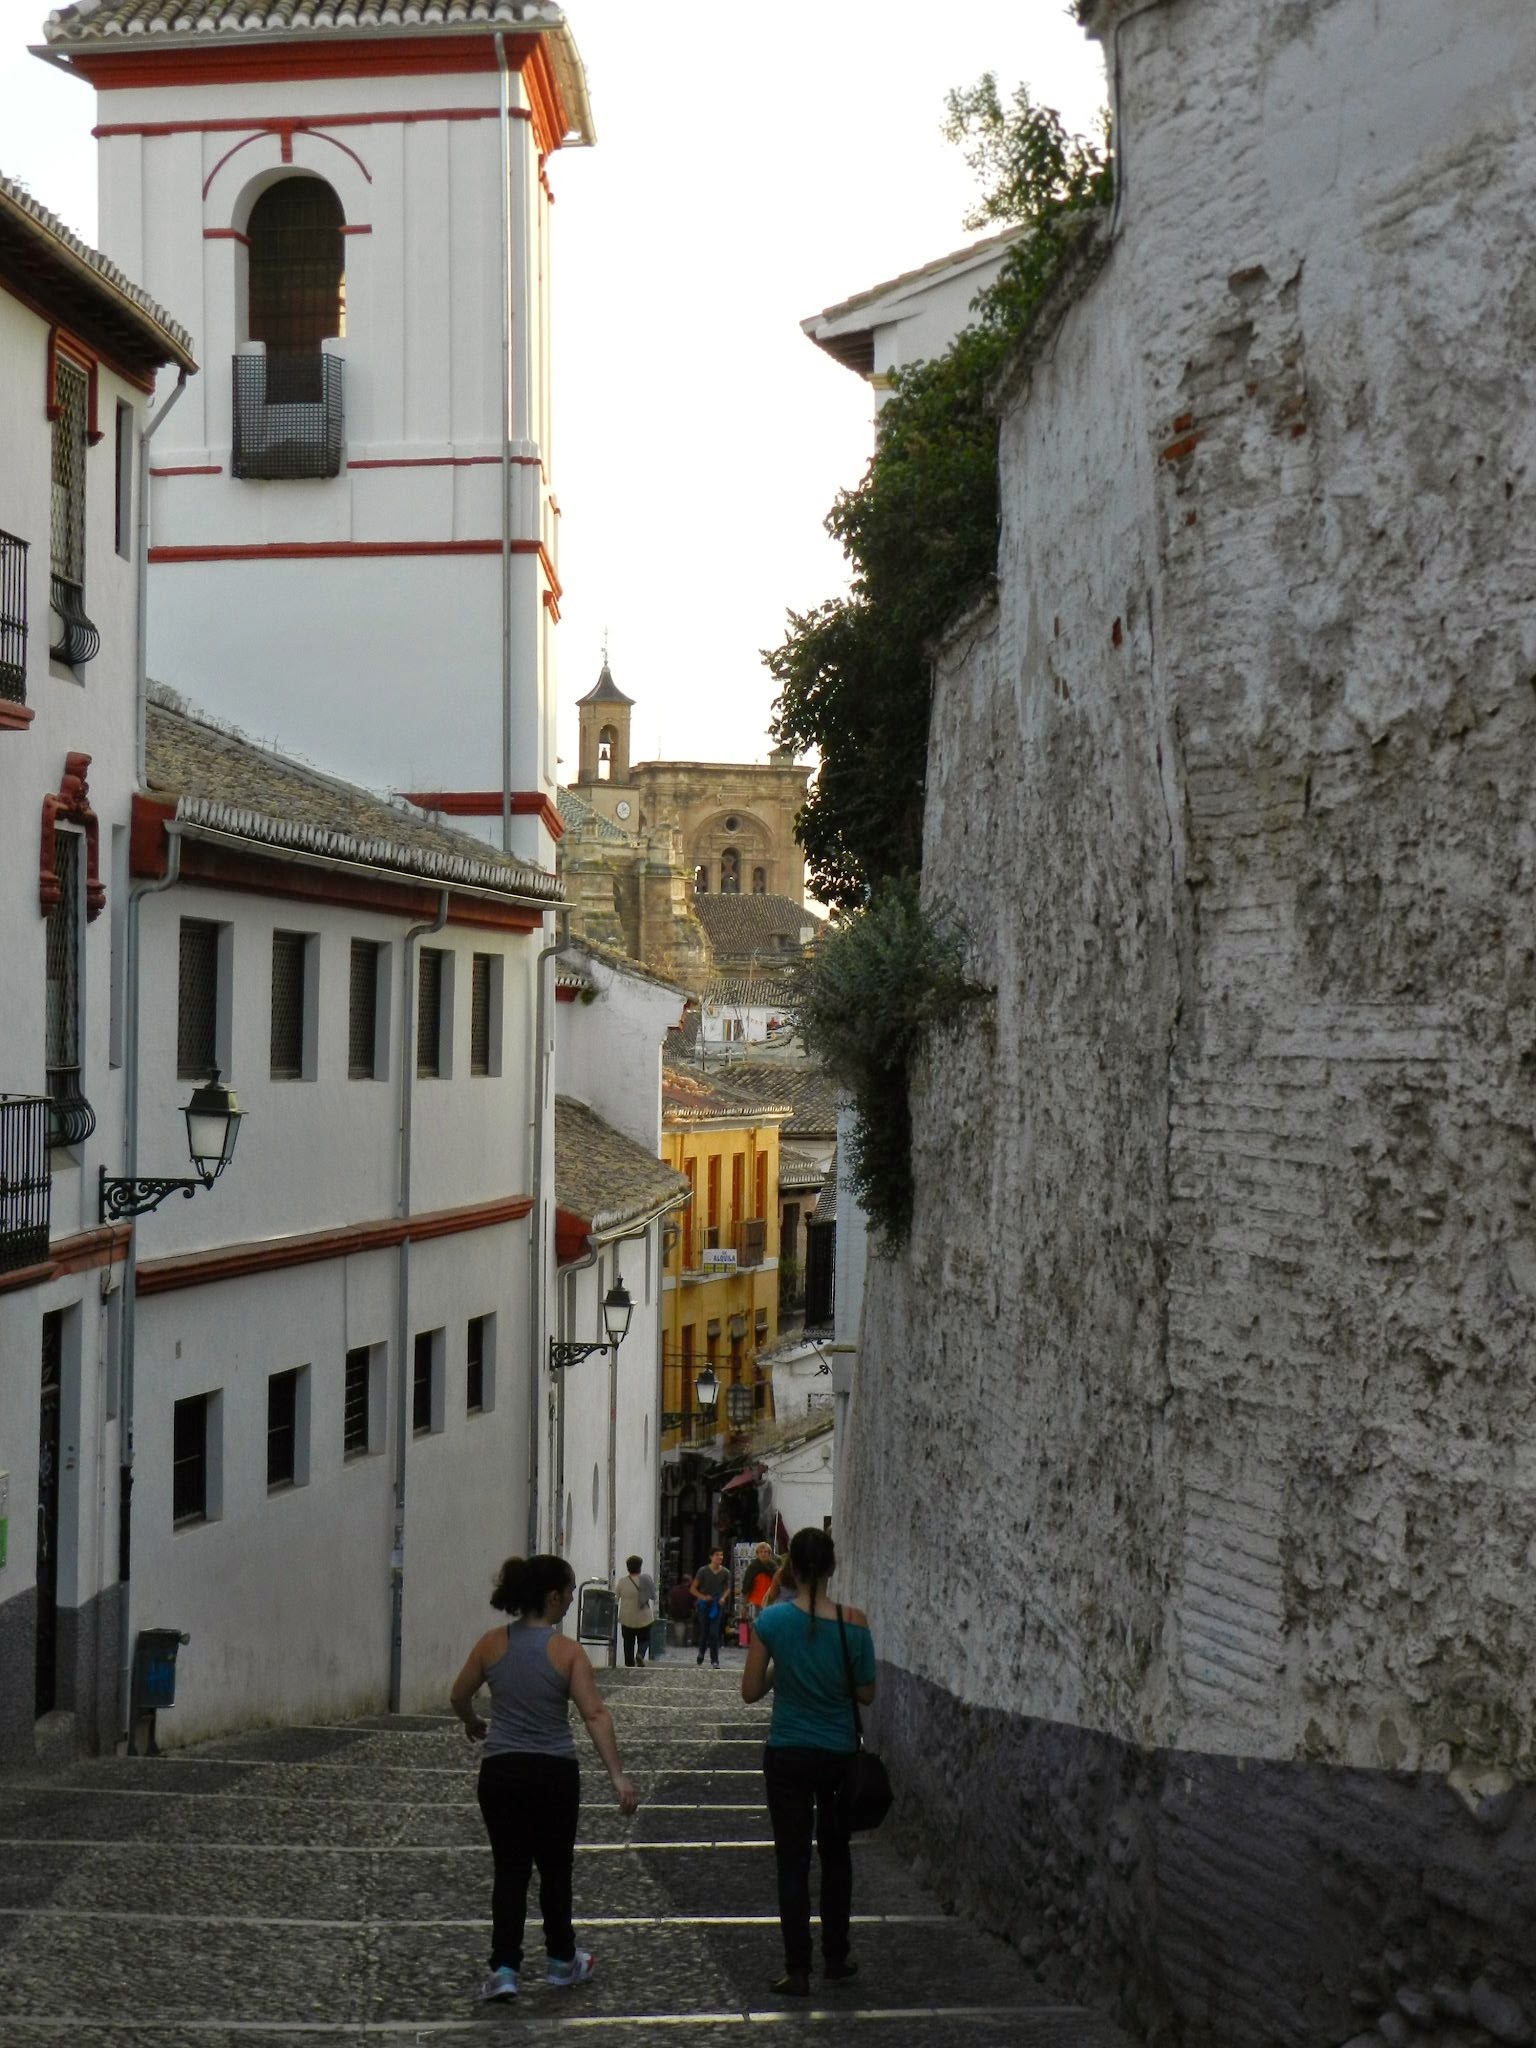
architecture, road, street, town, alley, wall, cityscape, vacation, travel, landmark, tourism, waterway, outdoors, infrastructure, andalusia, culture, history, granada, tours, moorish, albayzin